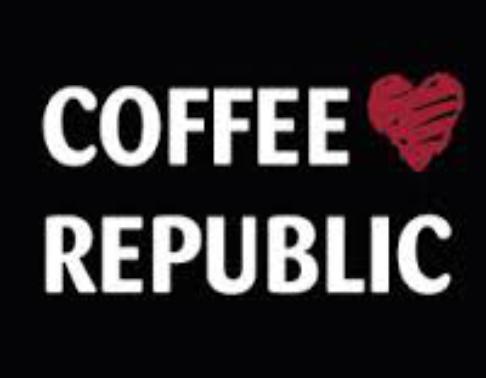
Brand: Coffee Republic
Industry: Food